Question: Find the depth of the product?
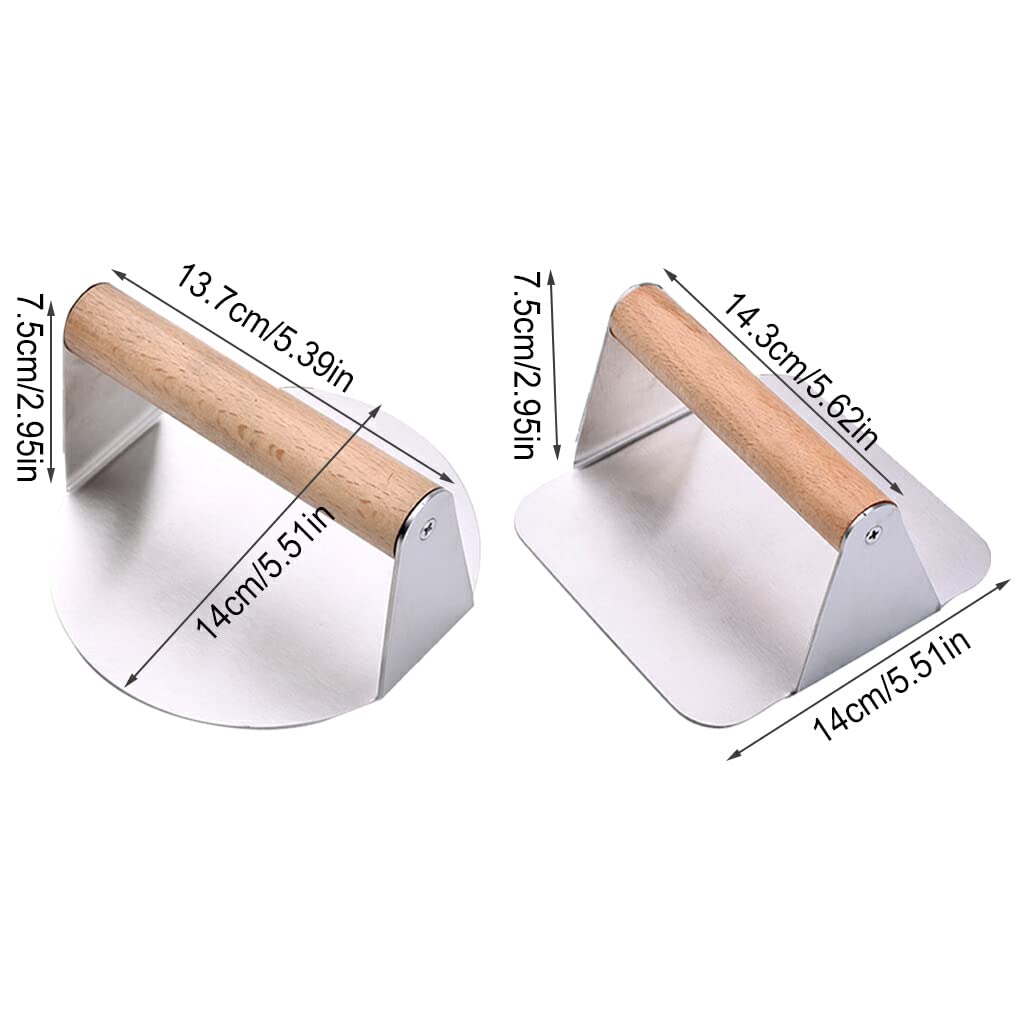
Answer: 14.0 centimetre